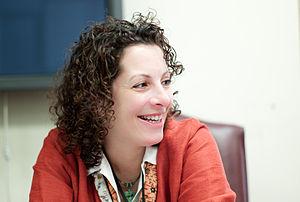
Beth Simone Noveck, née en 1971, est professeure à l'université de New York et directrice du GovLab. Durant la présidence Obama, elle était, à la Maison-Blanche, directrice de la technologie et a conduit l'Initiative pour un gouvernement ouvert entre 2009 et 2011. Elle est commissaire à la Commission mondiale sur la gouvernance de l'Internet.